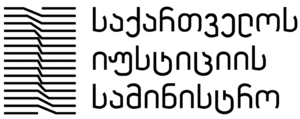
Le Ministère de la Justice de Géorgie est une agence gouvernementale au sein du Cabinet des Ministres de Géorgie chargée de réglementer les activités du système judiciaire, de superviser le Procureur d'État, de maintenir le système légal et l'ordre public, de protéger le public et de mettre en place les réformes légales en Géorgie. Le ministère est dirigé par Tea Tsouloukiani.